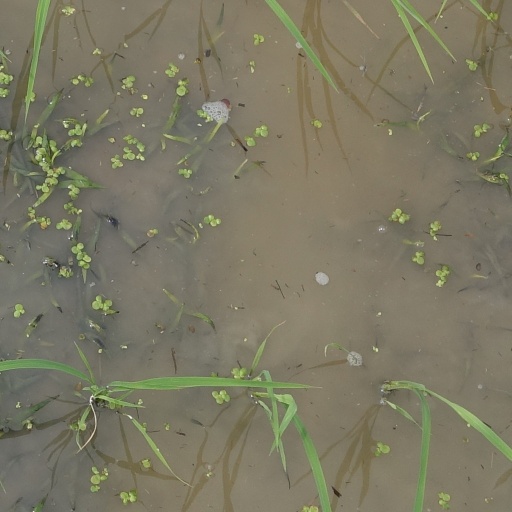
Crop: rice